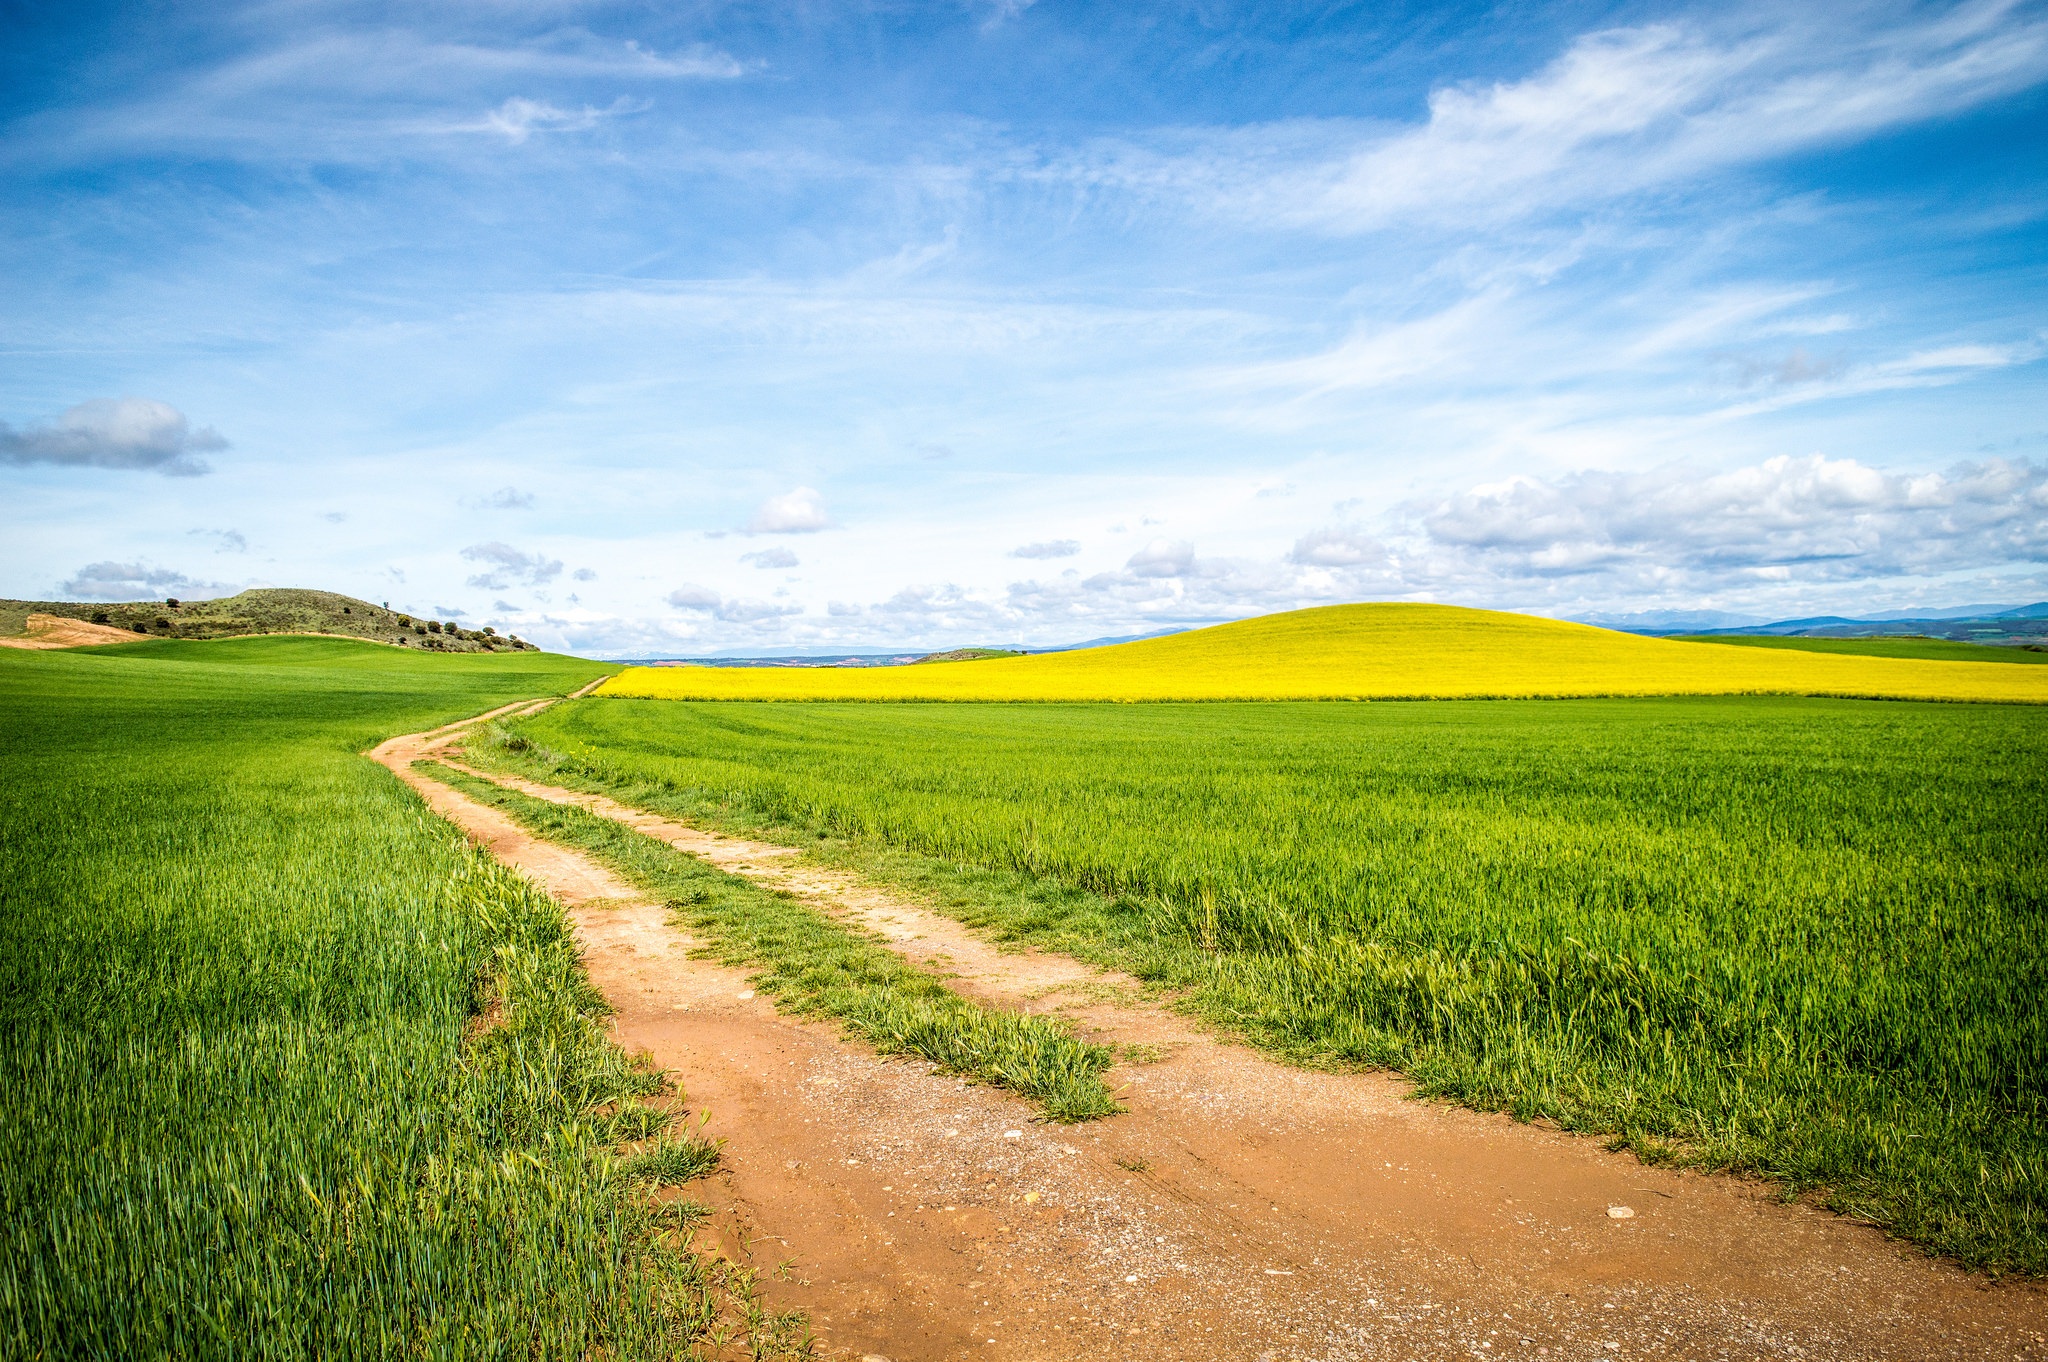
landscape, nature, path, grass, horizon, cloud, plant, sky, field, farm, meadow, prairie, sunlight, morning, hill, spring, green, crop, soil, agriculture, plain, rapeseed, cultivation, grassland, plantation, plateau, canola, brassica, rural area, paddy field, geographical feature, grass family, mustard plant